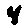
Label: 4